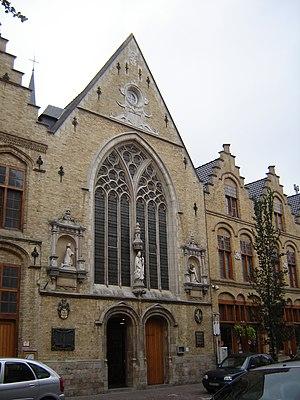
Le musée Godshuis Belle est un petit musée situé à Ypres. Situé dans la chapelle d'un ancien hospice, il abrite la collection d'art du Centre public d'aide sociale d'Ypres.
Cette page regroupe l'ensemble des monuments classés de la ville belge d'Ypres.